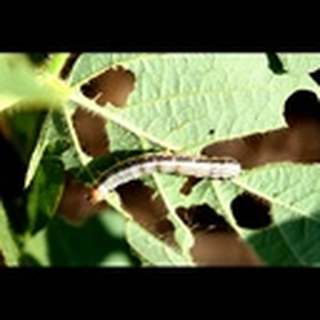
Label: cotton_army_worm